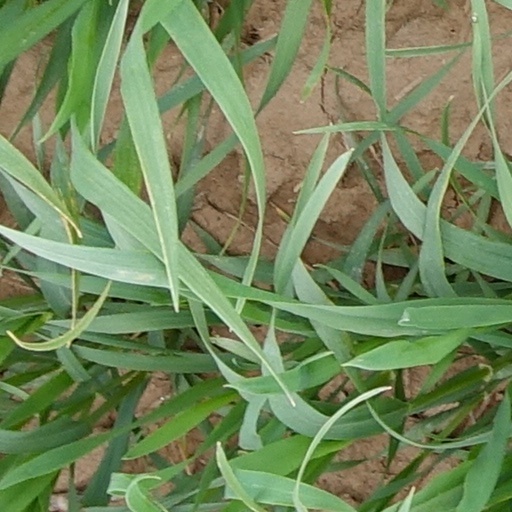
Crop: wheat